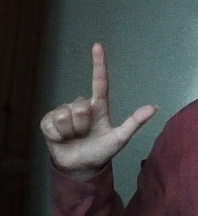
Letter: laam